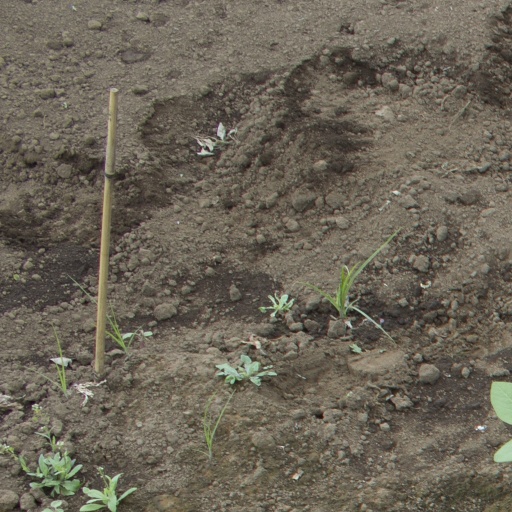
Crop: soybean